William Shearman

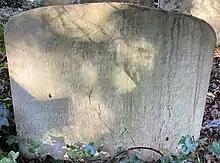
Grave of William Shearman in Highgate Cemetery

Shearman was born in Harwich and graduated an M.D. from Edinburgh on 12 September 1807 (with a dissertation on pneumonia), and was admitted as a licentiate of the Royal College of Physicians, London, on 11 April 1808. He commenced practice as a physician in London, but soon removed to Maidstone, whence he returned to the metropolis in 1813. He practised for many years in Northampton Square, Clerkenwell, and subsequently, until his death, at 17 Canonbury Villas, Islington. He was physician to the London Dispensary from 1813 to 1824, to the Infirmary for Children in Waterloo Road from 1816, and to the West London Infirmary and Lying-in Institution in Villiers Street from 1821. He was the senior member of the medical staff when the last-named institution became the Charing Cross Hospital, a position which he retained in the new hospital until 1852. To the Charing Cross Hospital school of medicine he rendered important services by his annual lectures on the theory and practice of medicine. His "Introductory Lecture" was published in 1834. In 1852 he became consulting physician, and retired from practice. For several years he filled the office of treasurer to the Medical Society of London, in 1824 was president of the society, and in 1834 published an oration delivered before it.